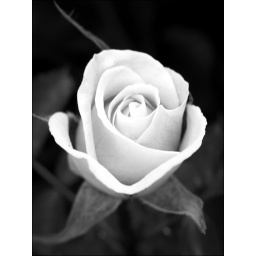
i like white roses in black&amp;amp;white.